List of prototype solar-powered cars

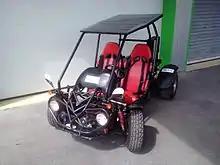
University Bochum: Open World

The solar vehicle was built in 2015 from the "Hochschule Bochum" to cross the desert of Tanami in Australia. Range with fully charged accumulator is 50 kilometers. The car have a solar roof with 160 Wp and in a box below the roof (not on the picture) 1943 Wp (!) solar panels for extension during driving breaks.